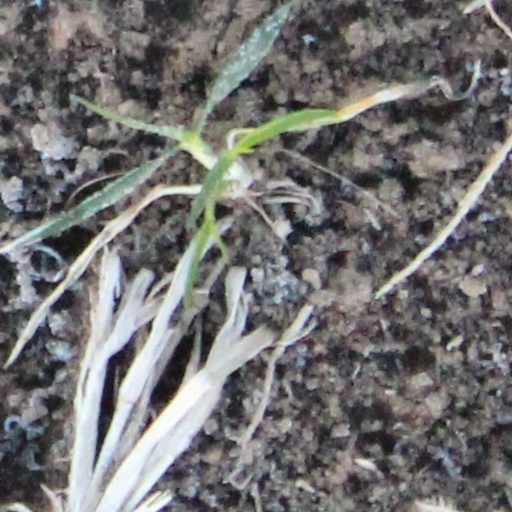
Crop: wheat